Marjorie Rambeau

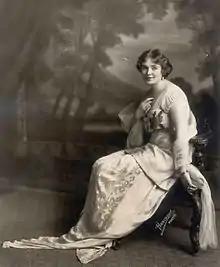
Rambeau in 1915

Marjorie Burnet Rambeau (July 15, 1889 – July 6, 1970) was an American film and stage actress. She began her stage career at age 12, and appeared in several silent films before debuting in her first sound film, "Her Man" (1930). She was twice nominated for the Academy Award for Best Supporting Actress for her roles in "Primrose Path" (1940) and "Torch Song" (1953), and received the 1955 National Board of Review Award for Best Supporting Actress for her roles in "A Man Called Peter" and "The View from Pompey's Head".